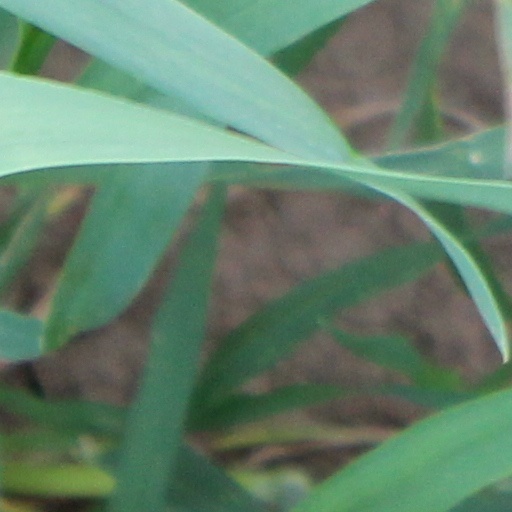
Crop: wheat